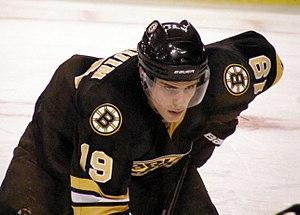
Tyler Paul Seguin est un joueur professionnel canadien de hockey sur glace.
Les Bruins de Boston, en anglais Boston Bruins, sont une franchise professionnelle de hockey sur glace d'Amérique du Nord. L'équipe est basée à Boston dans le Massachusetts aux États-Unis et joue ses matchs à domicile dans la salle du TD Garden depuis 1995. Auparavant l'équipe a joué quelques saisons dans le Boston Arena puis la plus grande partie de son histoire dans le Boston Garden. Ils font partie de la ligue principale d'Amérique du Nord, la Ligue nationale de hockey, et s'alignent dans la division Atlantique dans l'association de l'Est.